Abel Periyappuram

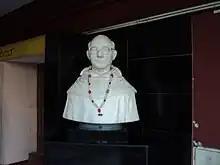
Statue at Kalabhavan

Fr. Abel Periappuram (born Periappuram Mathan Mathew, 19 January 1920 – 27 October 2001), commonly known as Fr. Abel, was an Indian Syro-Malabar Catholic CMI priest, journalist, and lyricist, best known as the founding father of Kalabhavan, a centre for learning performance arts in Kochi, India. Periappuram, with the help of K. K. Antony, a music teacher, and K. J. Yesudas, then a budding playback singer, started Kalabhavan as the Christian Arts Club to promote Christian music, in the year 1969. Soon, with the support of Archbishop Joseph Parecattil and the Archdiocese of Eranakulam, the Club was registered as Kalabhavan.